Dawn Hastings-Williams

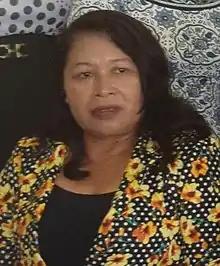
Hastings in 2019

Dawn Hastings-Williams is a Guyanese politician. She has been a member of the National Assembly since 2011. She has previously served as Minister within the Ministry of Communities (2015-2017), Minister of Public Affairs (2017–2019), and Minister of State (2019–2020).